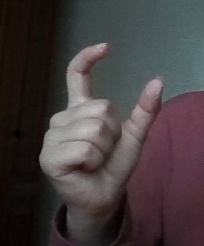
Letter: nun